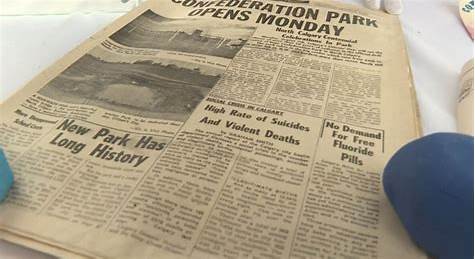
Label: paper